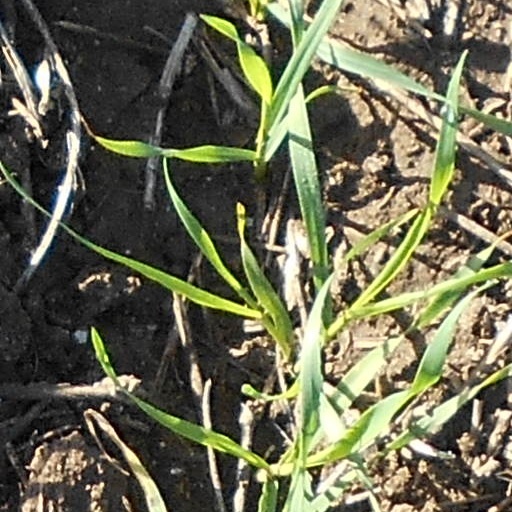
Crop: wheat